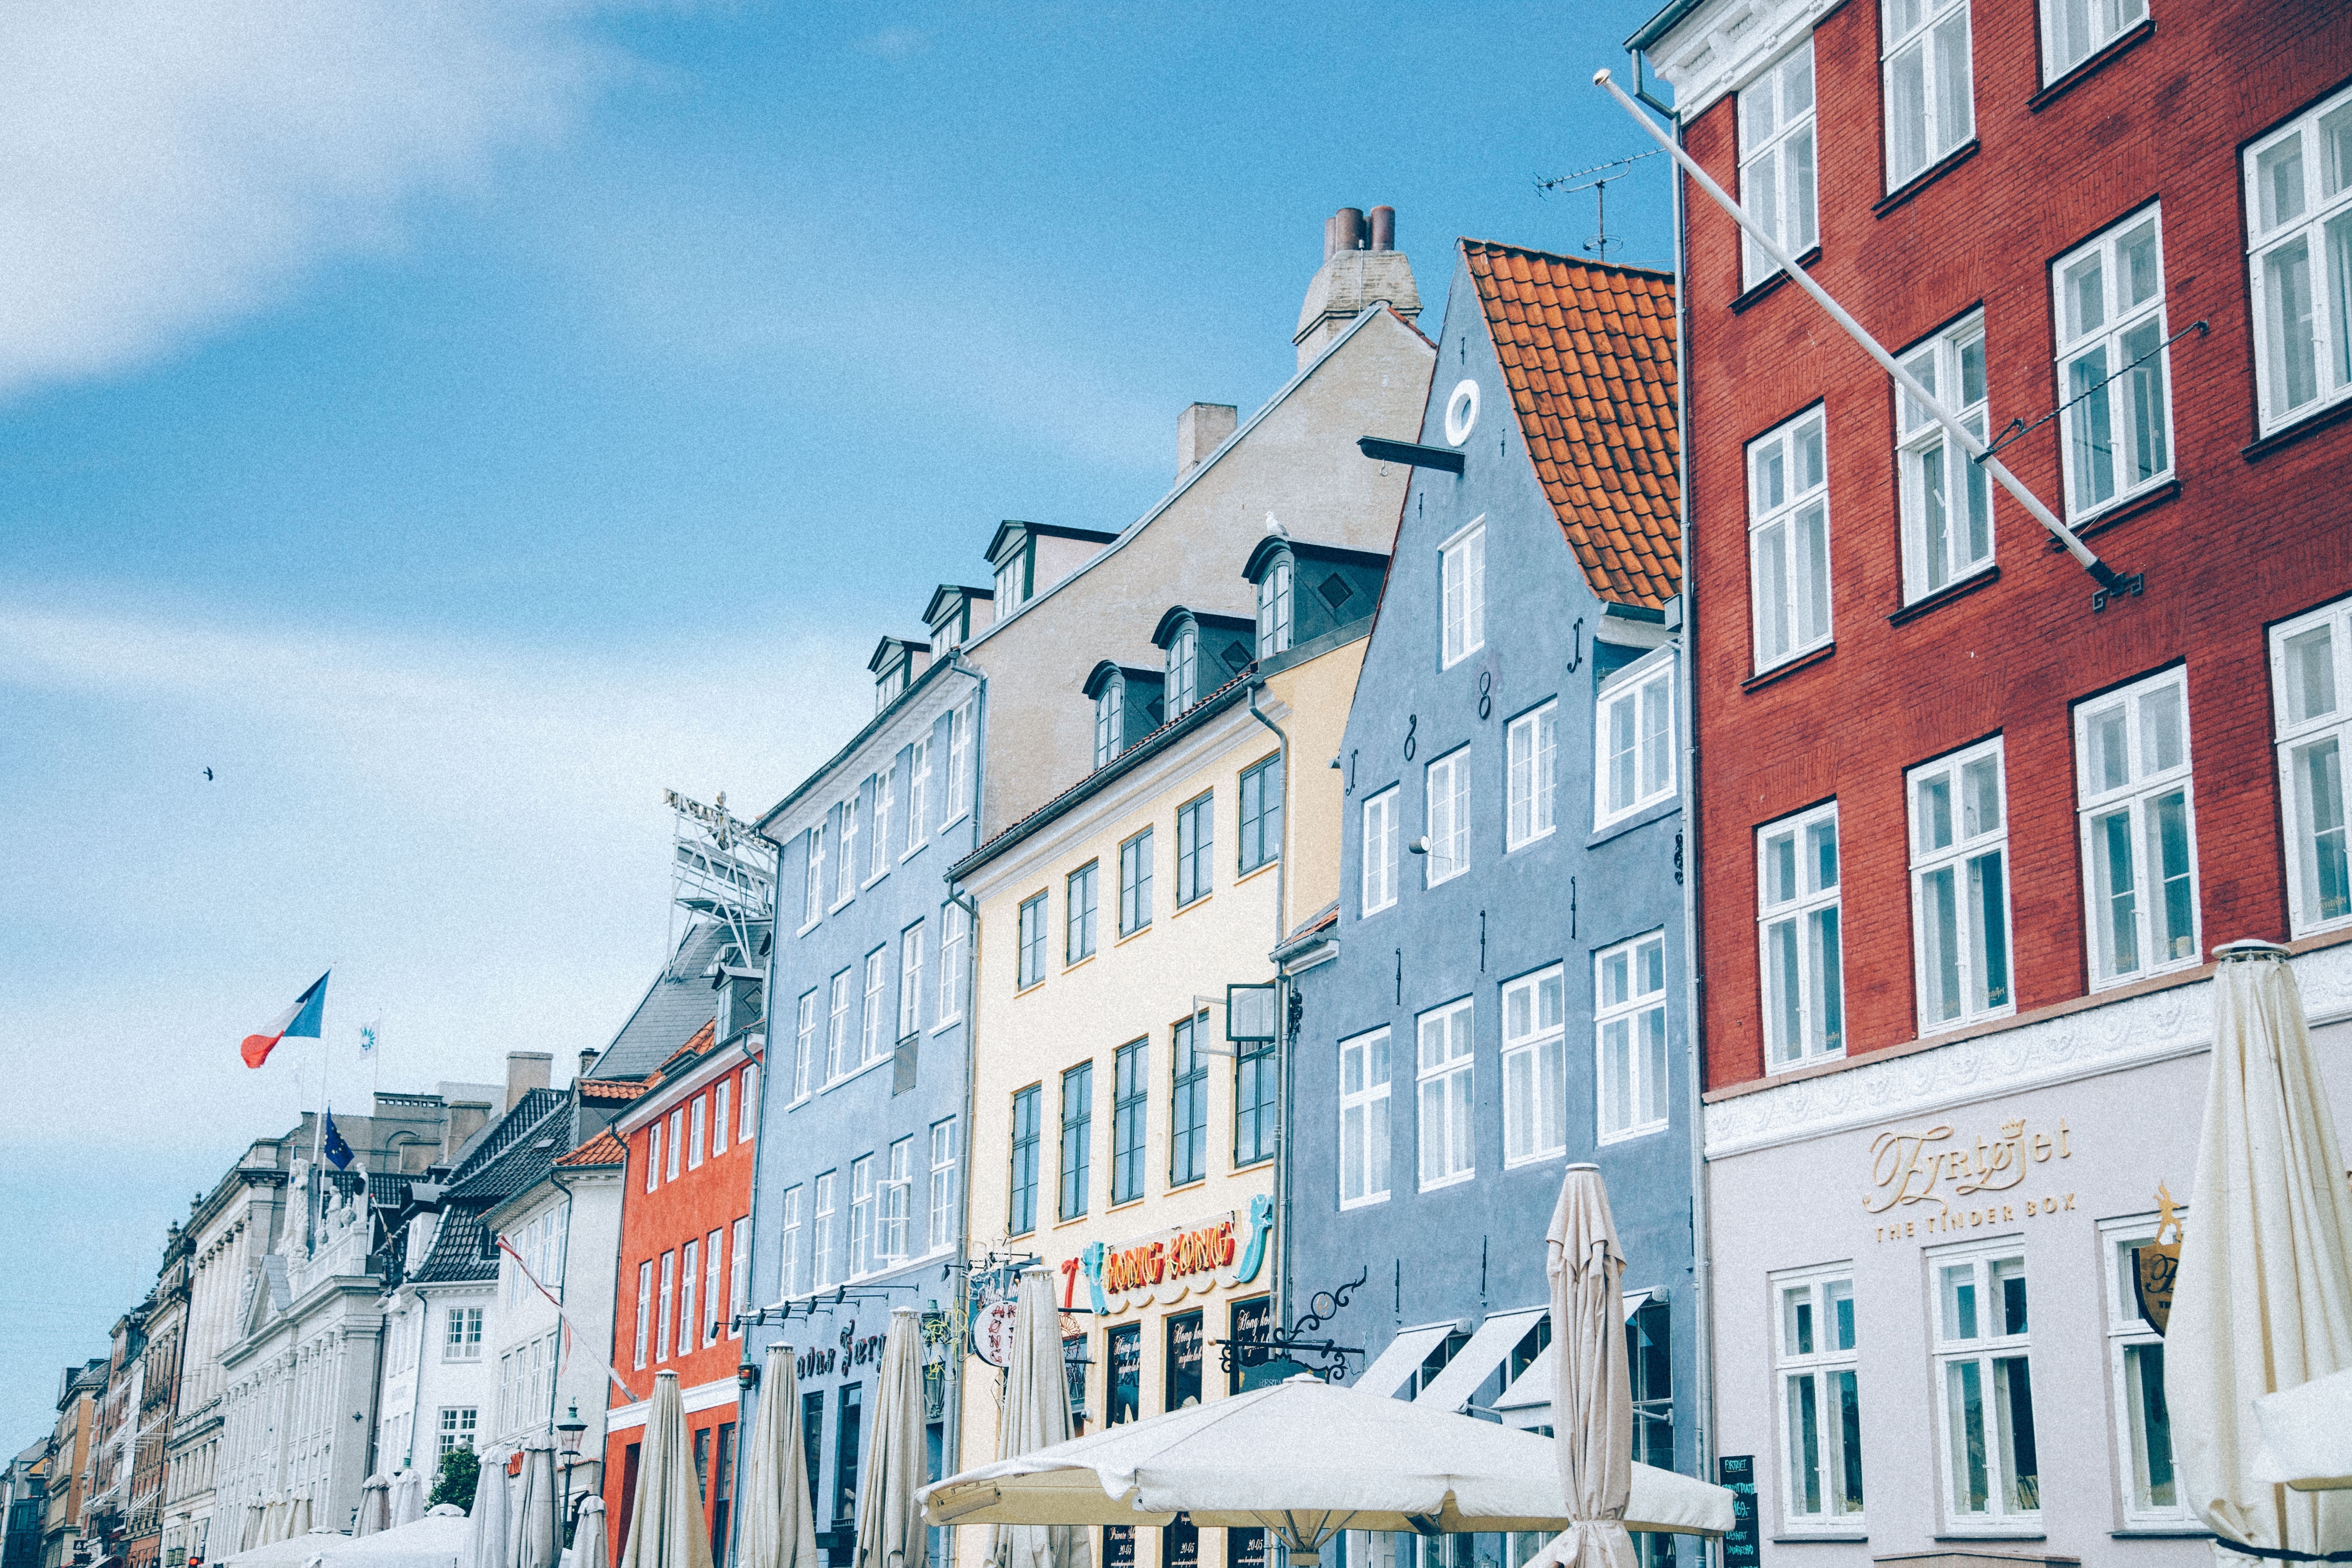
landscape, outdoor, person, winter, architecture, people, sky, street, house, town, view, building, old, city, urban, river, cityscape, summer, vacation, tourist, travel, france, europe, young, tower, symbol, landmark, italy, facade, blue, tourism, trip, lifestyle, map, waterway, capital, london, happy, denmark, normandy, european, famous, voyage, neighbourhood, residential area, sightsee